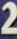
Number: 2